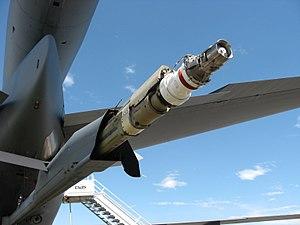
Perche rigide rétractable pour le ravitaillement sur un McDonnell Douglas KC-10.
Un avion ravitailleur est un avion ou drone utilisé pour le réapprovisionnement en carburant ou munitions d'autres aéronefs en vol.